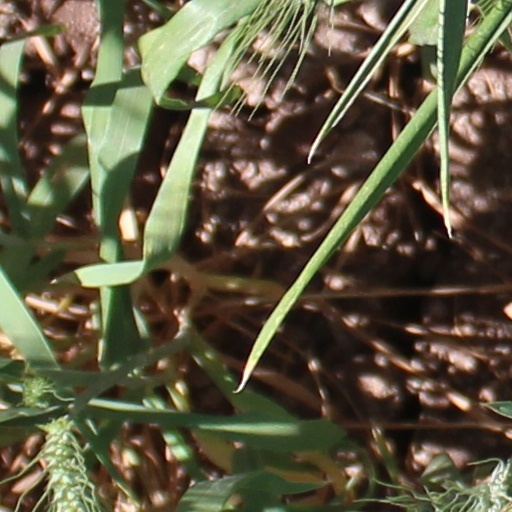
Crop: wheat